Animal Exploration with Jarod Miller

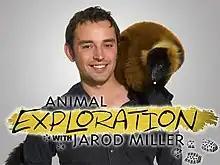

Animal Exploration with Jarod Miller is an American documentary television series about a personal tour guide to the world of animals. The series is hosted by Jarod Miller, and was broadcast from September 24, 2007 to June 9, 2010.